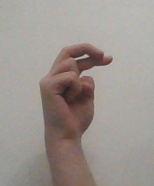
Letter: zay